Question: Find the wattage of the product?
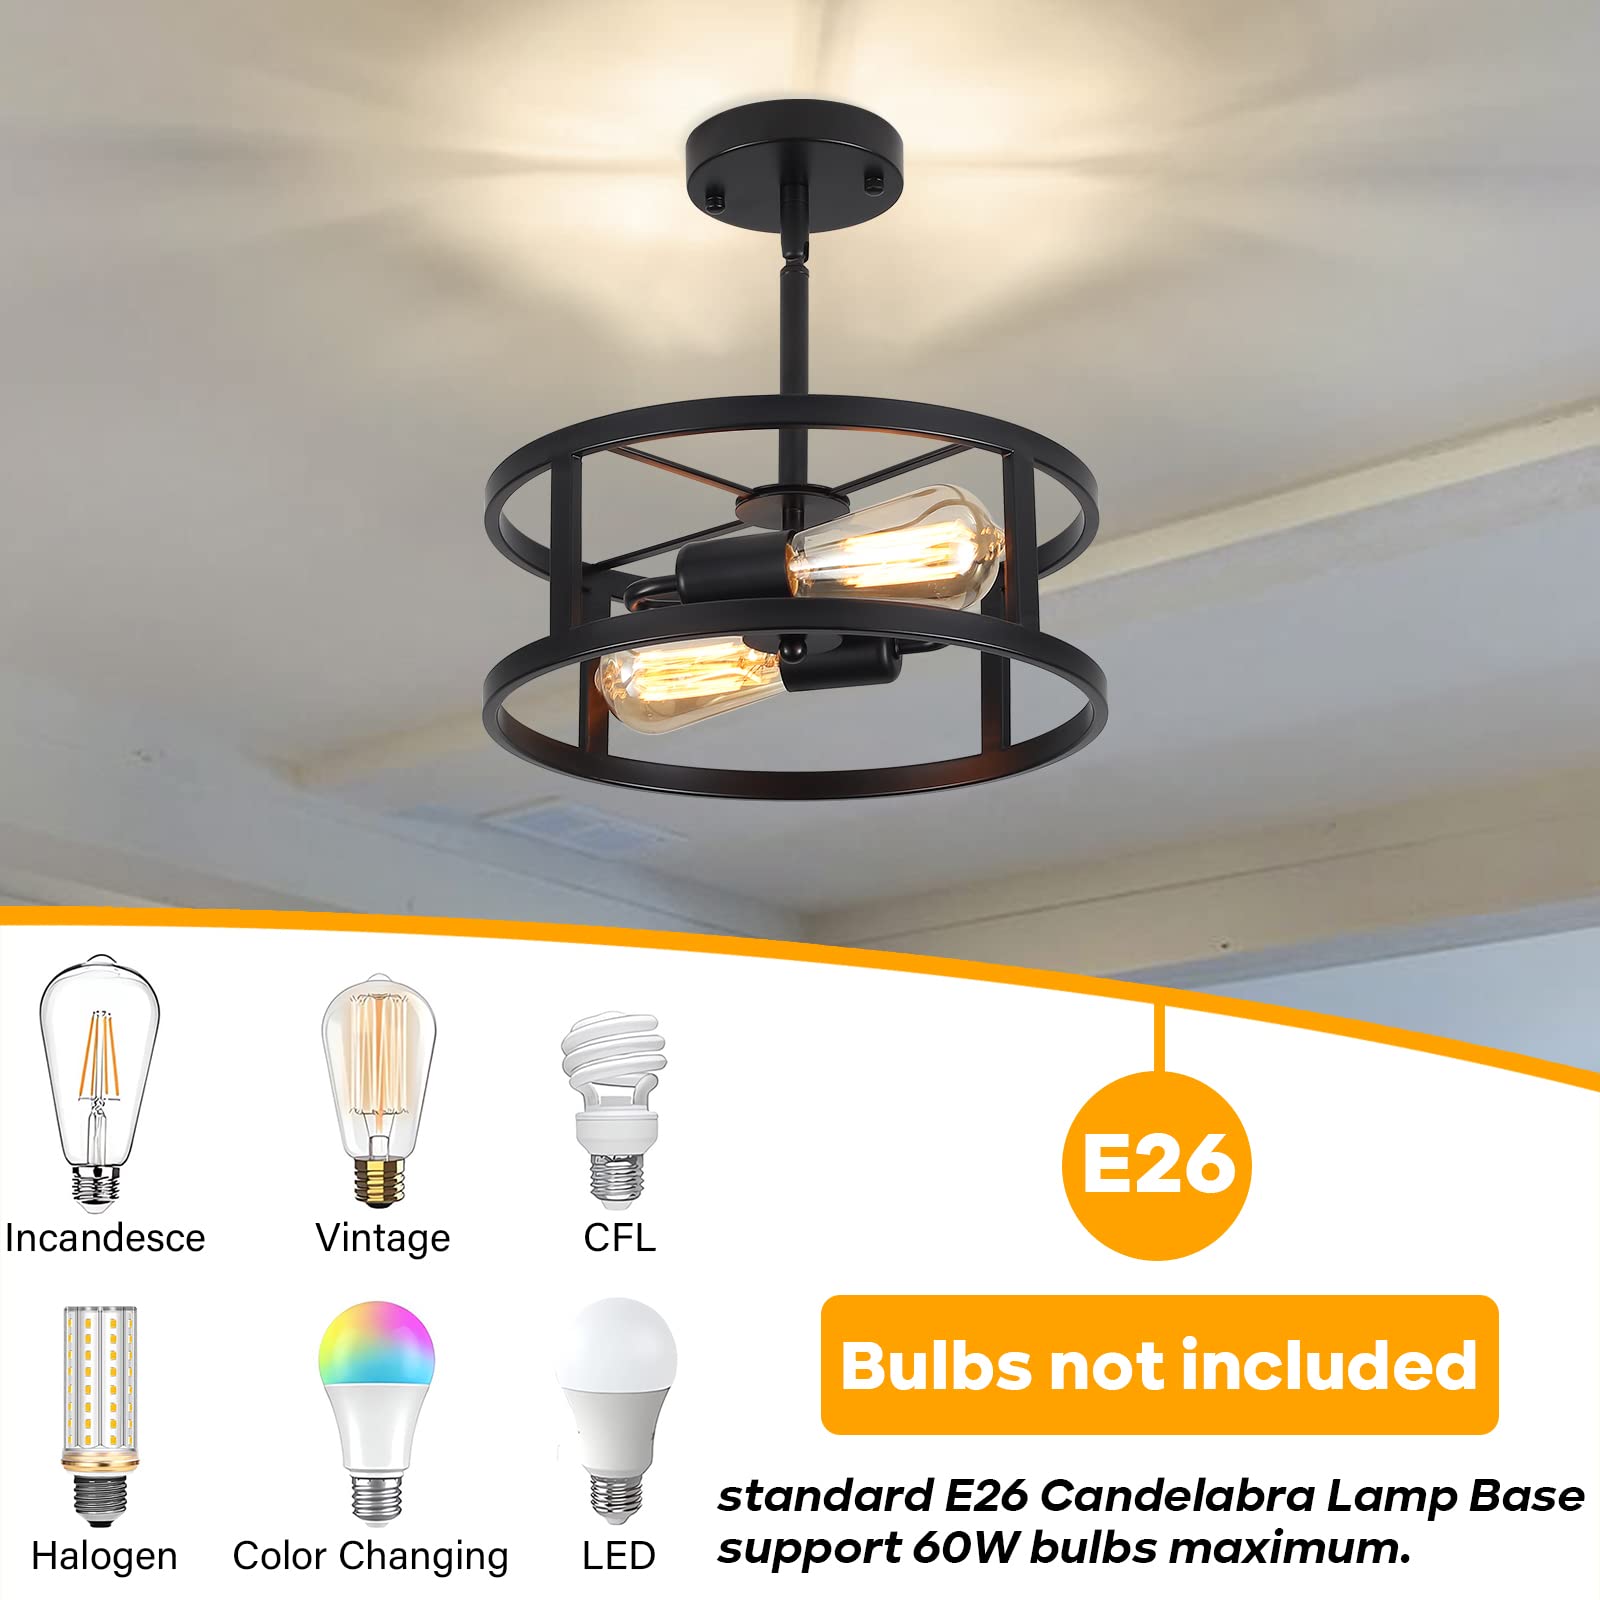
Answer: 60.0 watt